List of highest points reached in the Tour de France

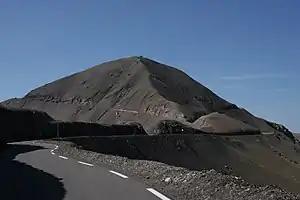
The highest point of elevation ever reached in the Tour de France is at the Cime de la Bonette loop road in the Alps, seen here from the northern ascent of the Col de la Bonette mountain pass.

The Tour de France is an annual men's multiple stage bicycle race primarily held in France, generally considered the most famous bicycle race in the world. It was founded by the French sports journalist and former professional road racing cyclist Henri Desgrange, who became the first director of the race. He was passionate about taking the Tour up to the highest reachable points of elevation in the Alps and Pyrenees using the most difficult routes.